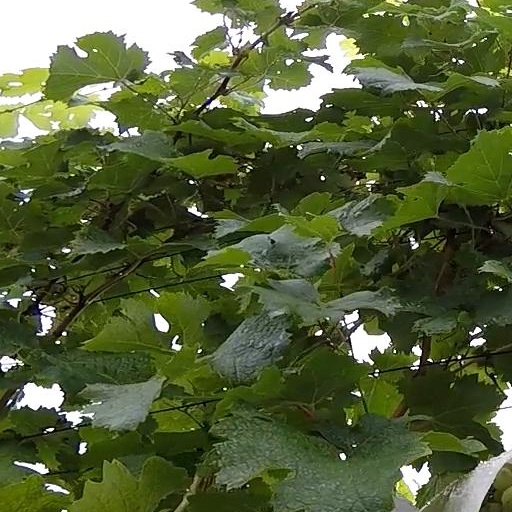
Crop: grape